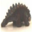
Label: dinosaur